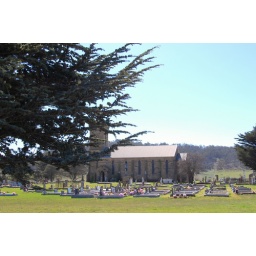
Oatlands Tasmania. Built in 1838. The building originally had a wooden shingle roof.